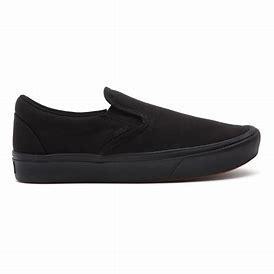
Brand: Vans
Model: Comfycush Slip On